Zoé Félix

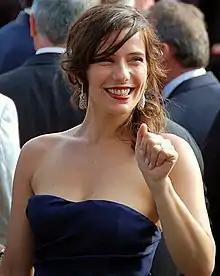
Zoé Félix in 2008

When Félix was seventeen, an agent saw her on a bus, gave her his card, and asked her to call him if she was ever interested in acting. Two years later, she contacted the agent to find small acting jobs to finance her studies at the Beaux-Arts, which she attended for two years.